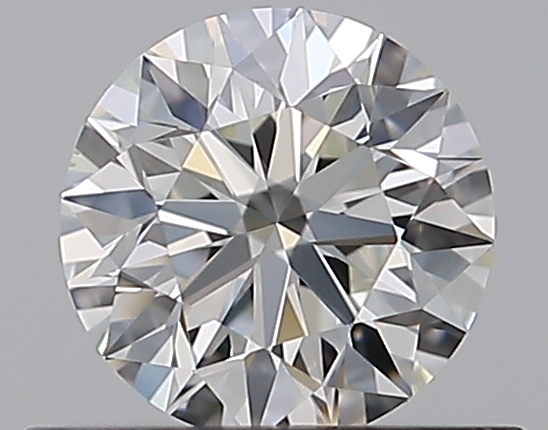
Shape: round
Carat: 0.52
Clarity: VS1
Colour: I
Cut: EX
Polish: EX
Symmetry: EX
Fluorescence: F
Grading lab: GIA
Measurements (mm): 5.12 x 5.15 x 3.22